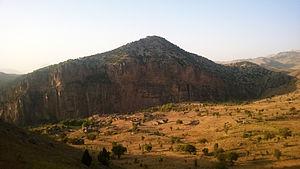
Meer est un village assyro-chaldéen dans de la province de Şırnak dans l’arrondissement de Beytüşşebap.